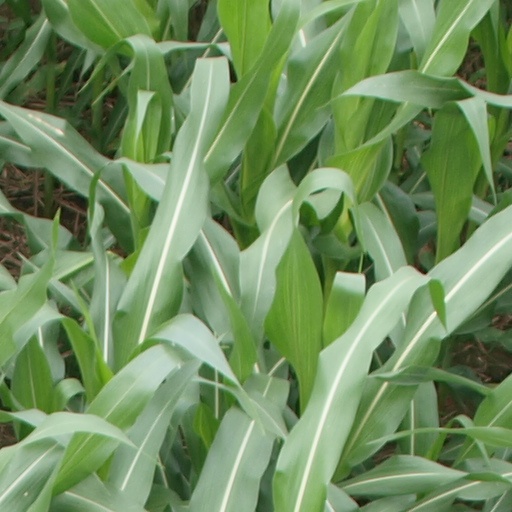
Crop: maize; corn